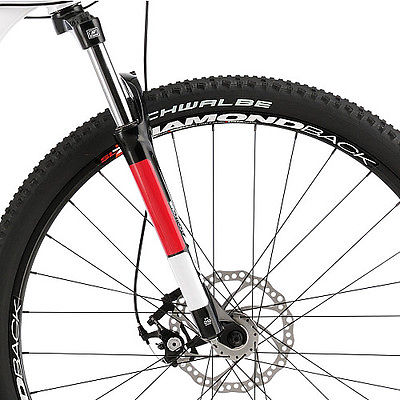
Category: bicycle